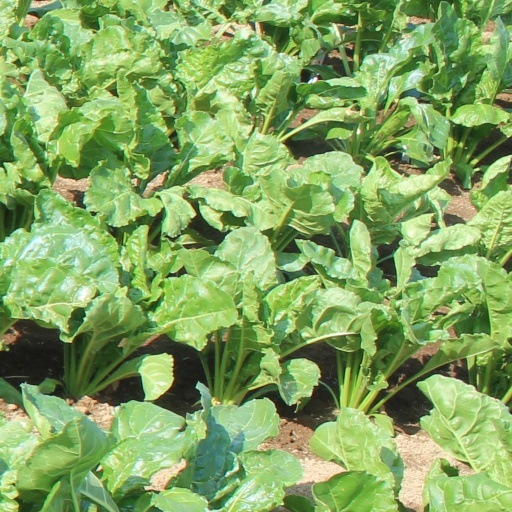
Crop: sugar beet